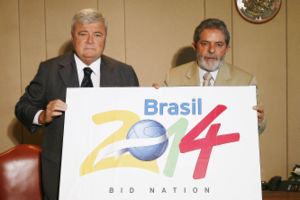
2014 / Billeder
2014 begyndte på en onsdag. Påsken falder dette år den 20. april.